History of Hersheypark

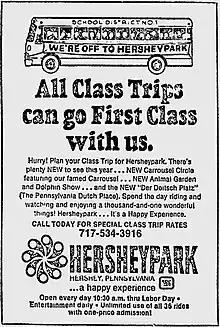
Advertisement for Hersheypark from April 16, 1972, in the Pittsburgh Press

In 1972, the first phase of redevelopment was completed. This included the addition or relocation of a number of rides. Three new areas were constructed: Carrousel Circle, Der Deitsch Platz (The Pennsylvania Dutch Place) and the Animal Gardens. Der Deitsch Platz featured a Pennsylvania Dutch theme while the Animal Gardens was a petting zoo and replaced the old Hershey Park Zoo. Neither of these areas included any rides.